Sustainable Development Goals

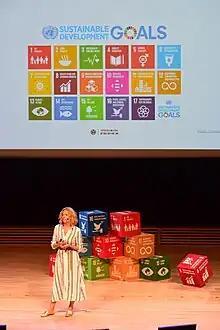
Katherine Maher, then-Executive Director of the Wikimedia Foundation, talks about "The role of free knowledge in advancing the SDGs" in Stockholm, 2019.

SDG 6 is to: "Ensure availability and sustainable management of water and sanitation for all." The Joint Monitoring Programme (JMP) of WHO and UNICEF is responsible for monitoring progress to achieve the first two targets of this goal. Important indicators for this goal are the percentages of the population that uses safely managed drinking water, and has access to safely managed sanitation. The JMP reported in 2017 that 4.5 billion people do not have safely managed sanitation. Another indicator looks at the proportion of domestic and industrial wastewater that is safely treated.